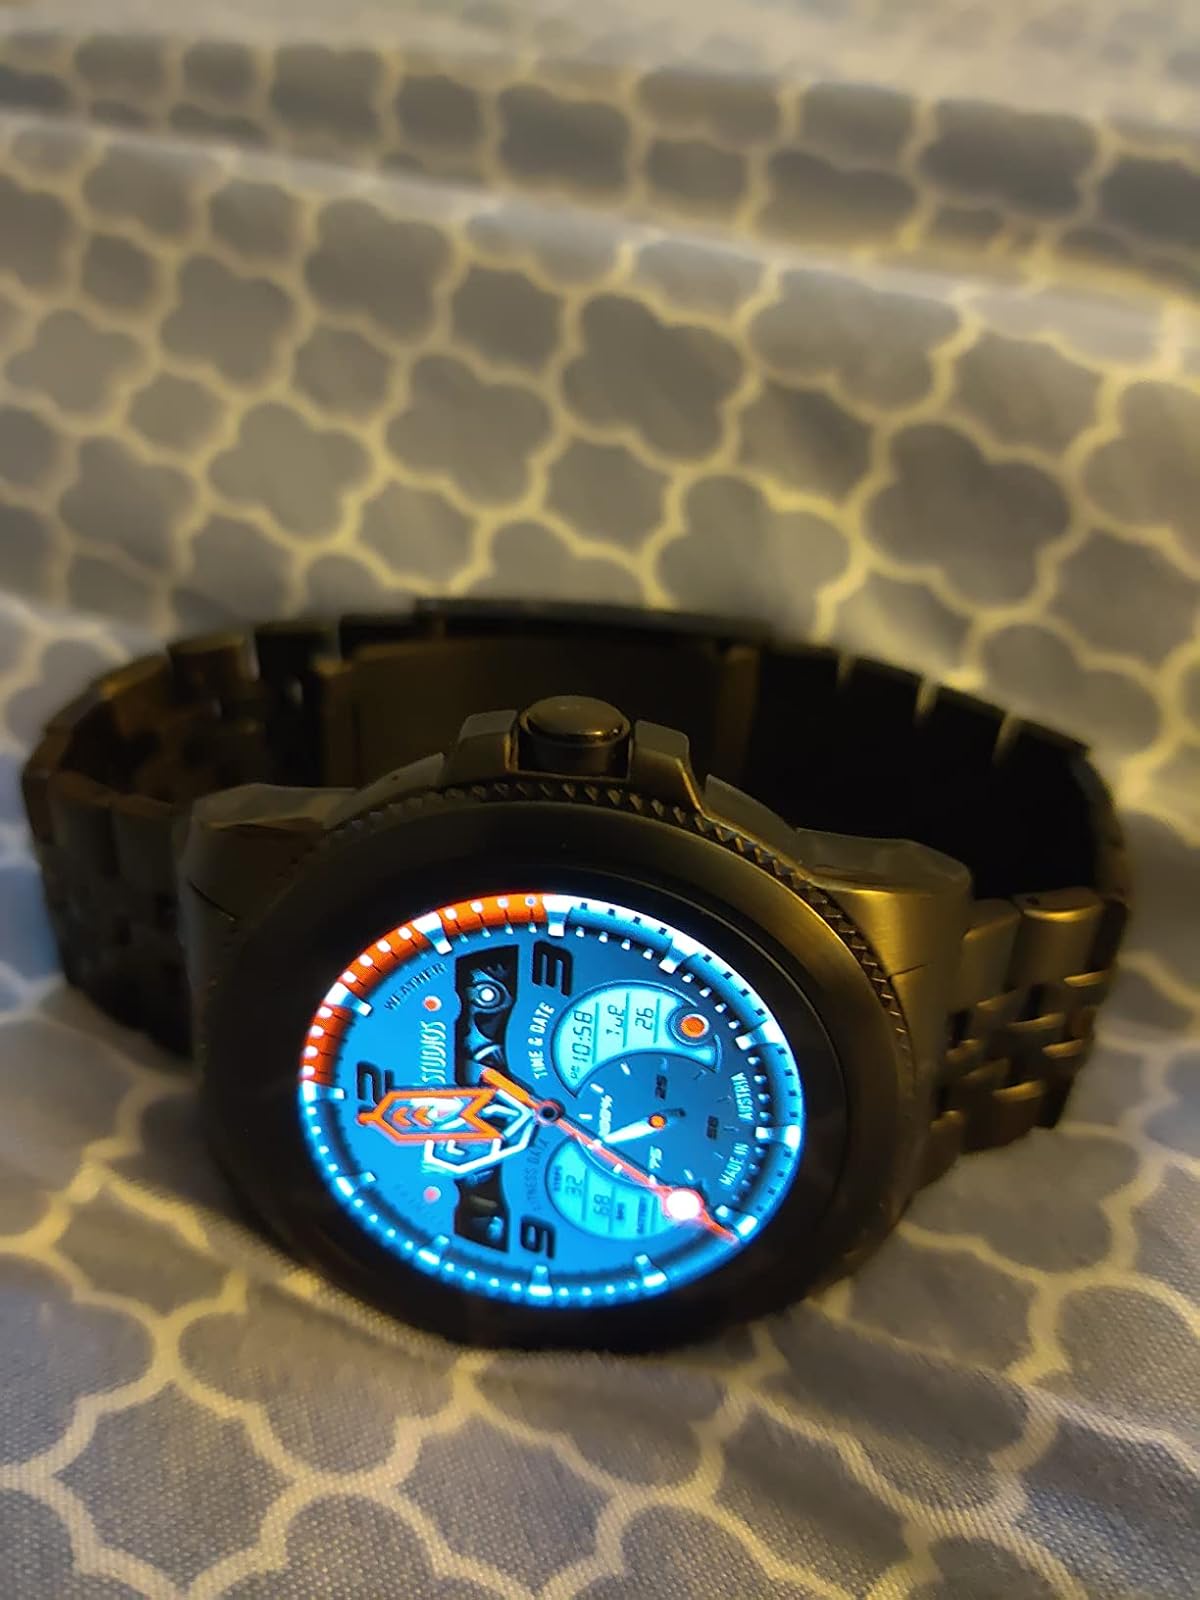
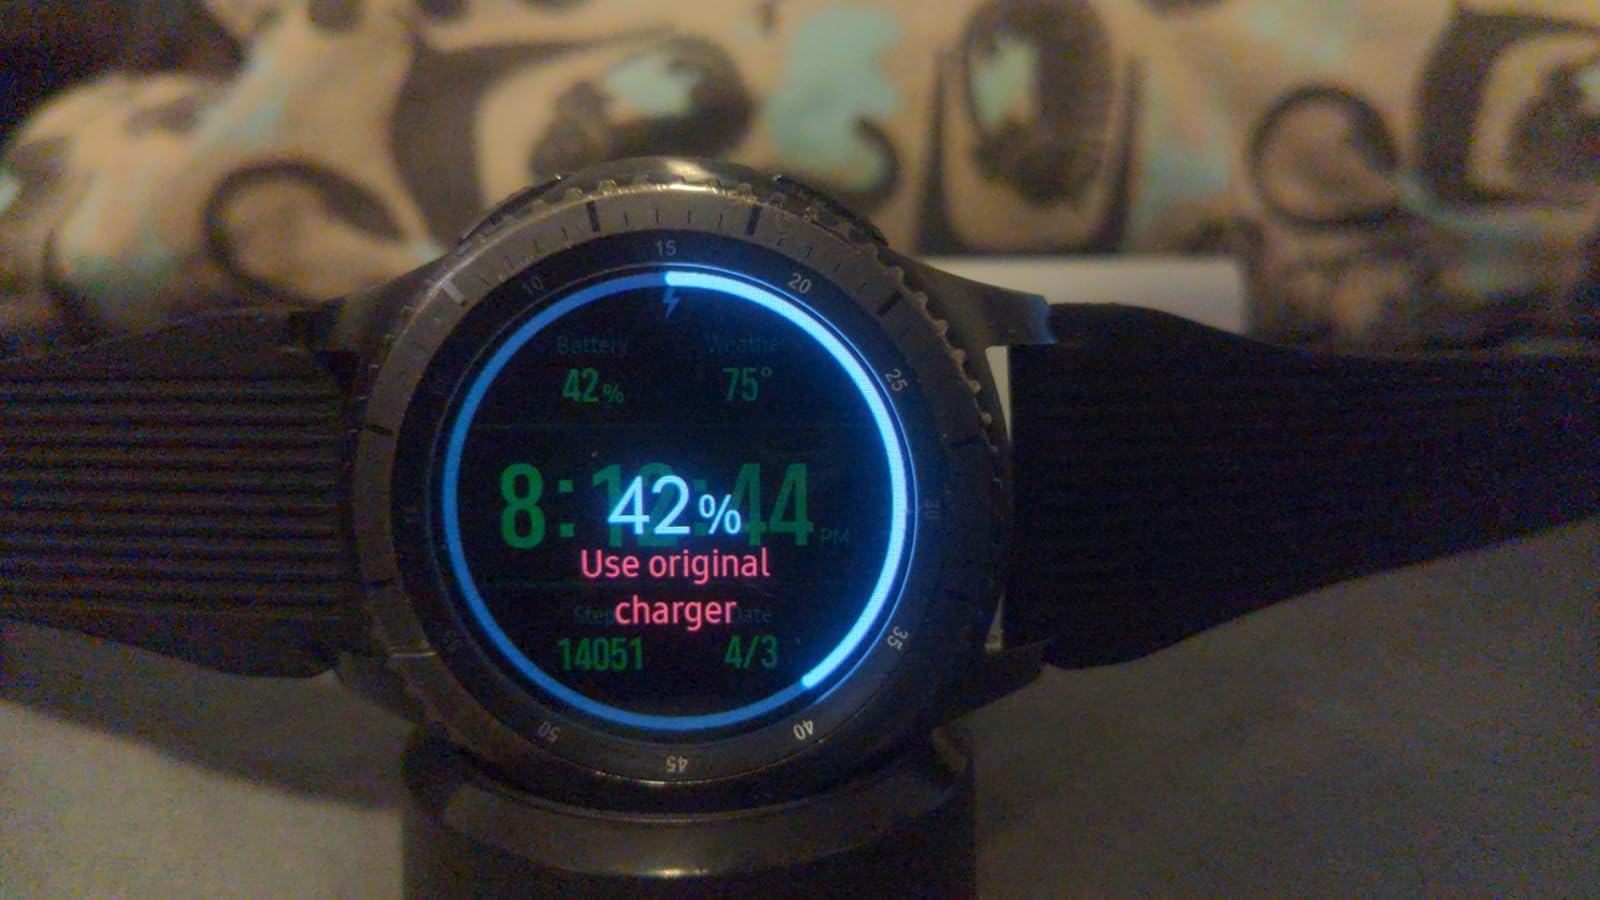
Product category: smartwatch
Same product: no